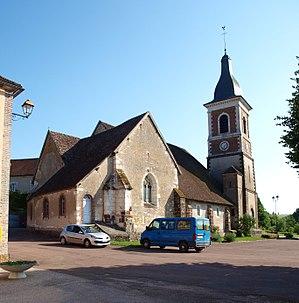
Merry-la-Vallée (Yonne, France)